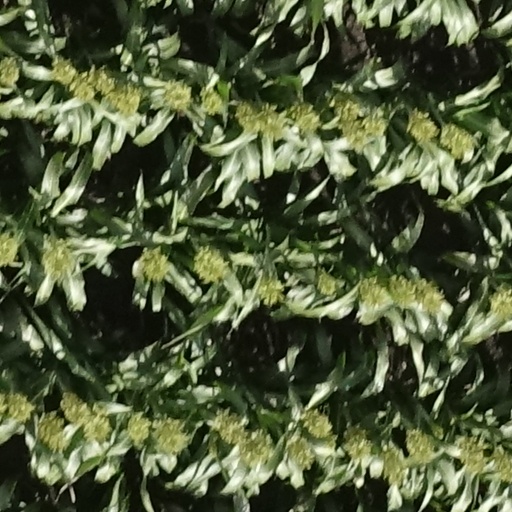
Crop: sorghum